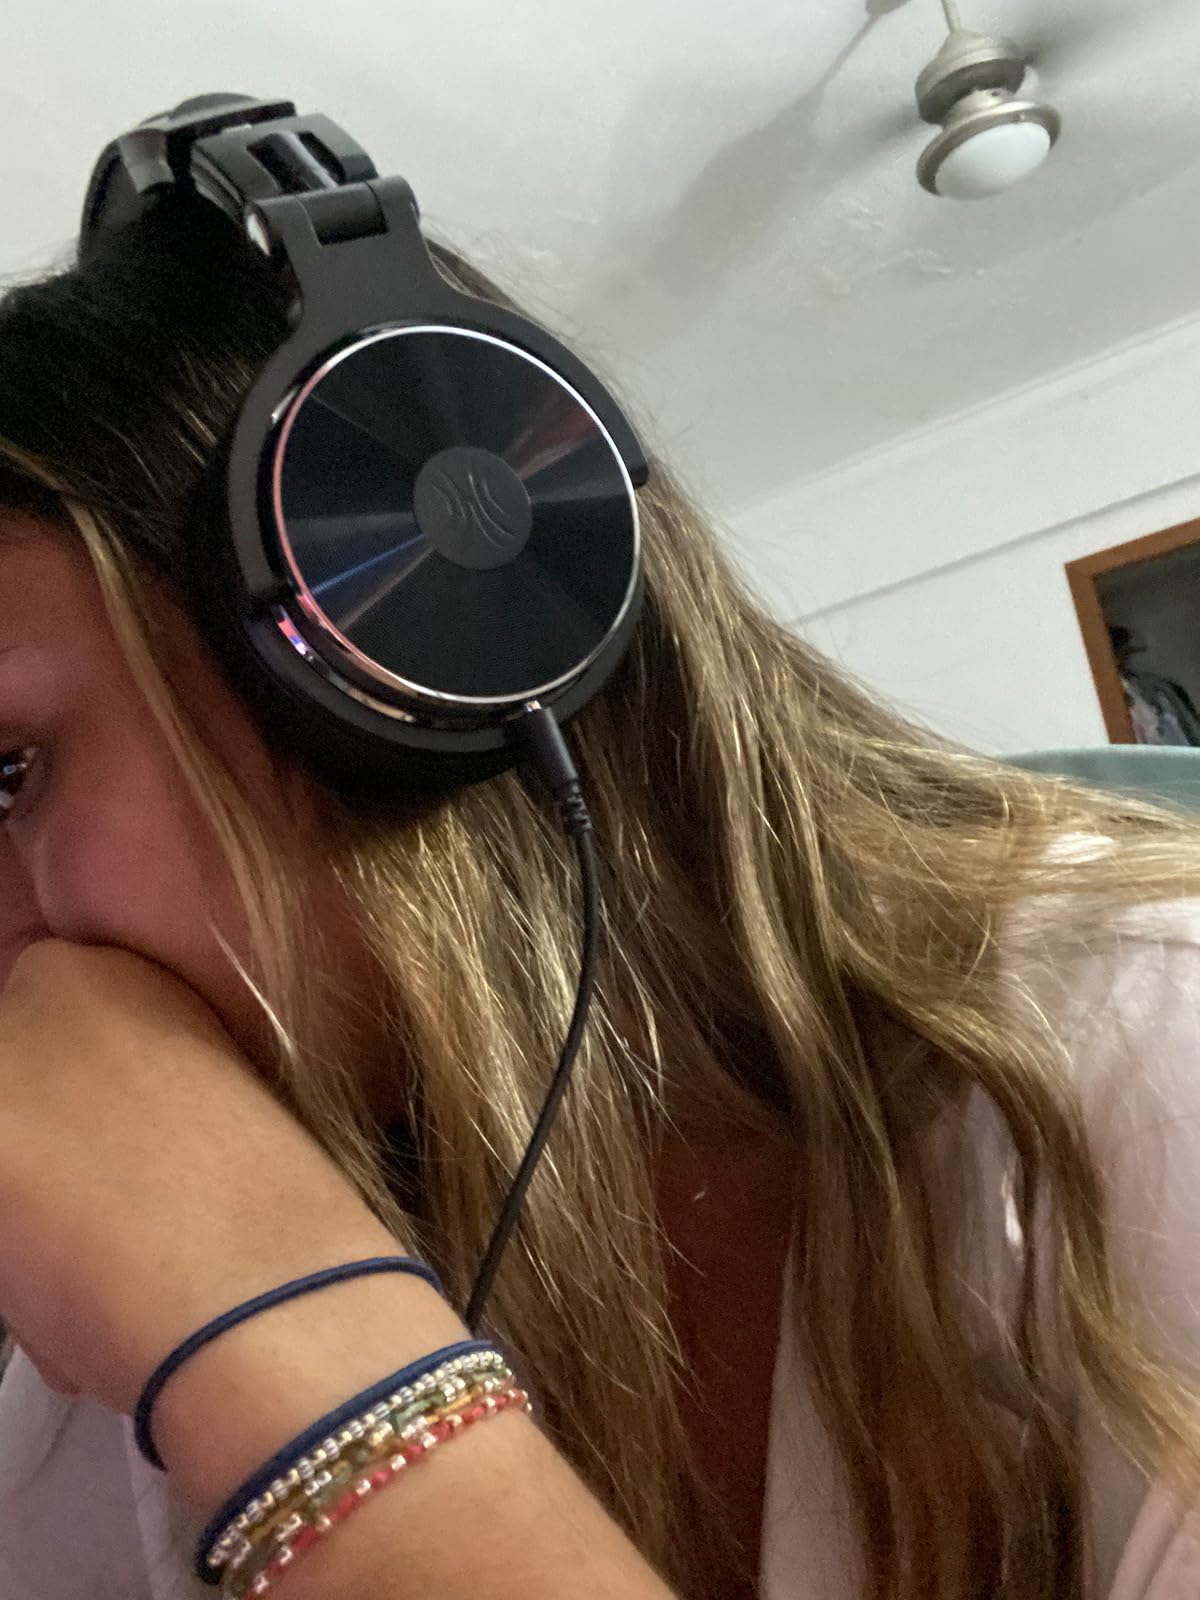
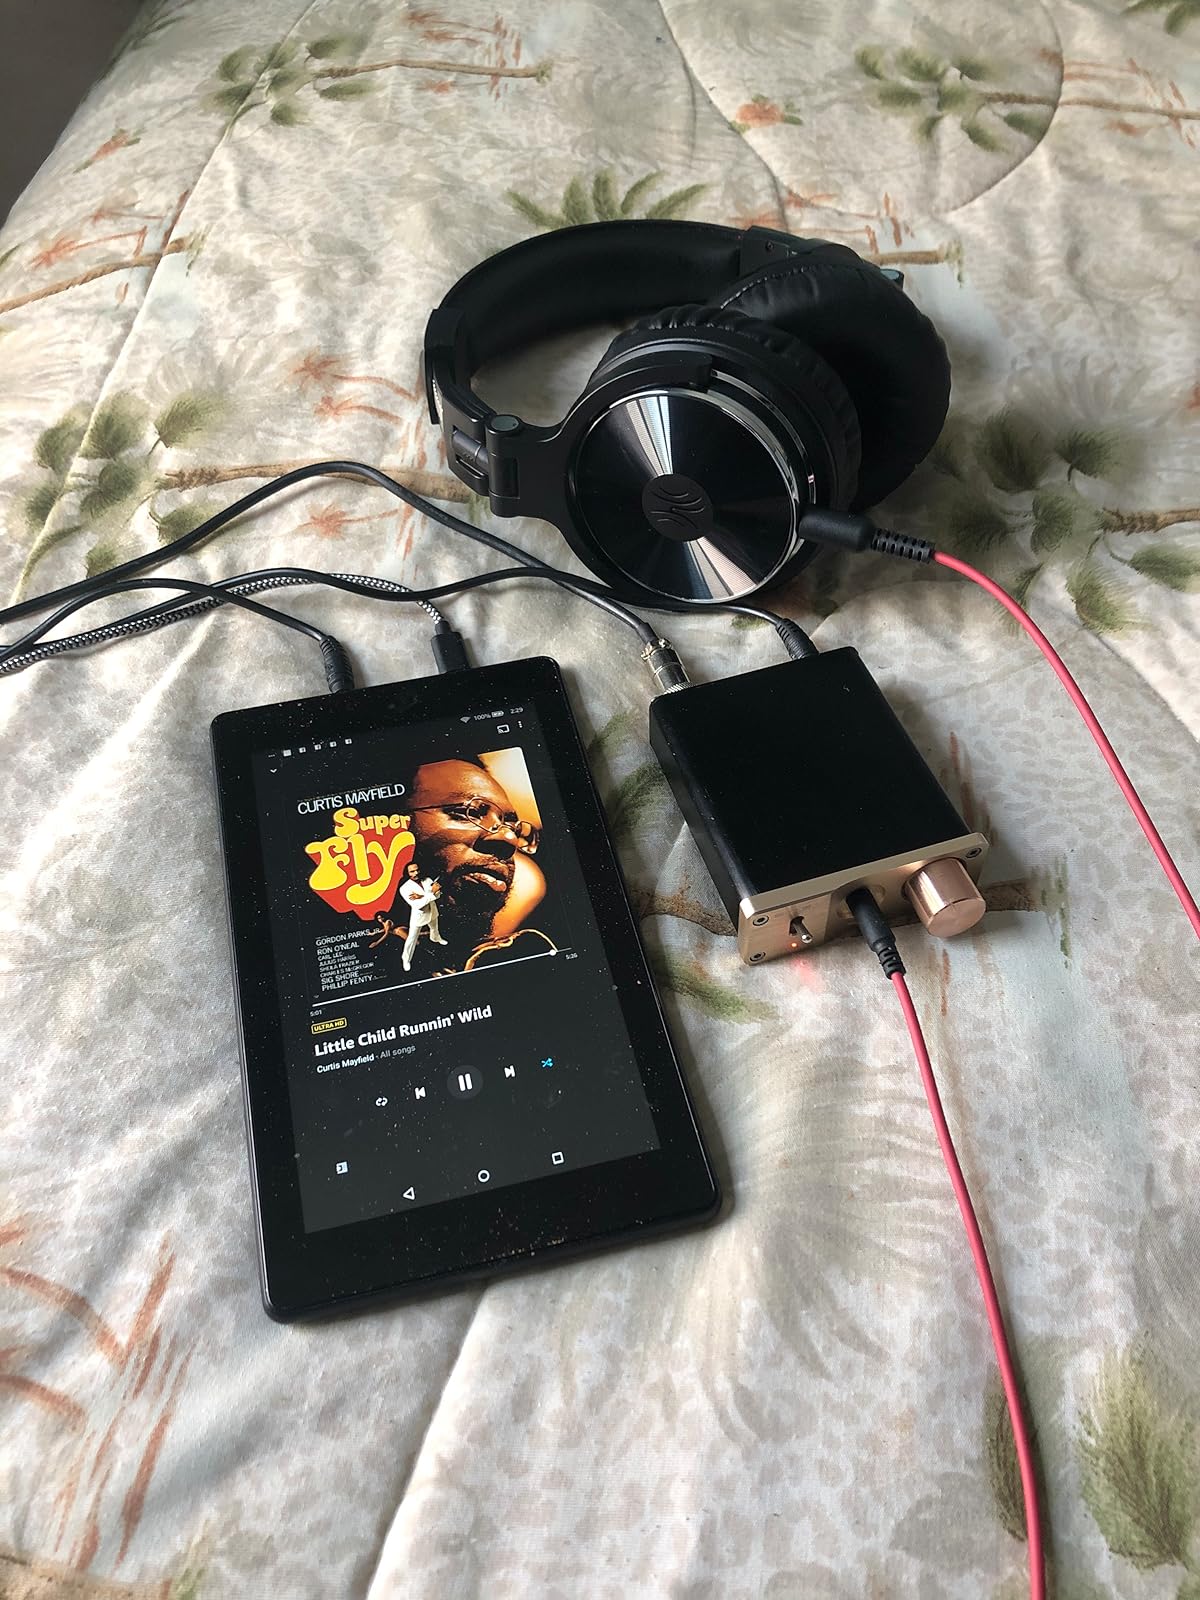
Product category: headphones
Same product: yes